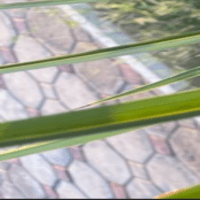
Label: Healthy sample